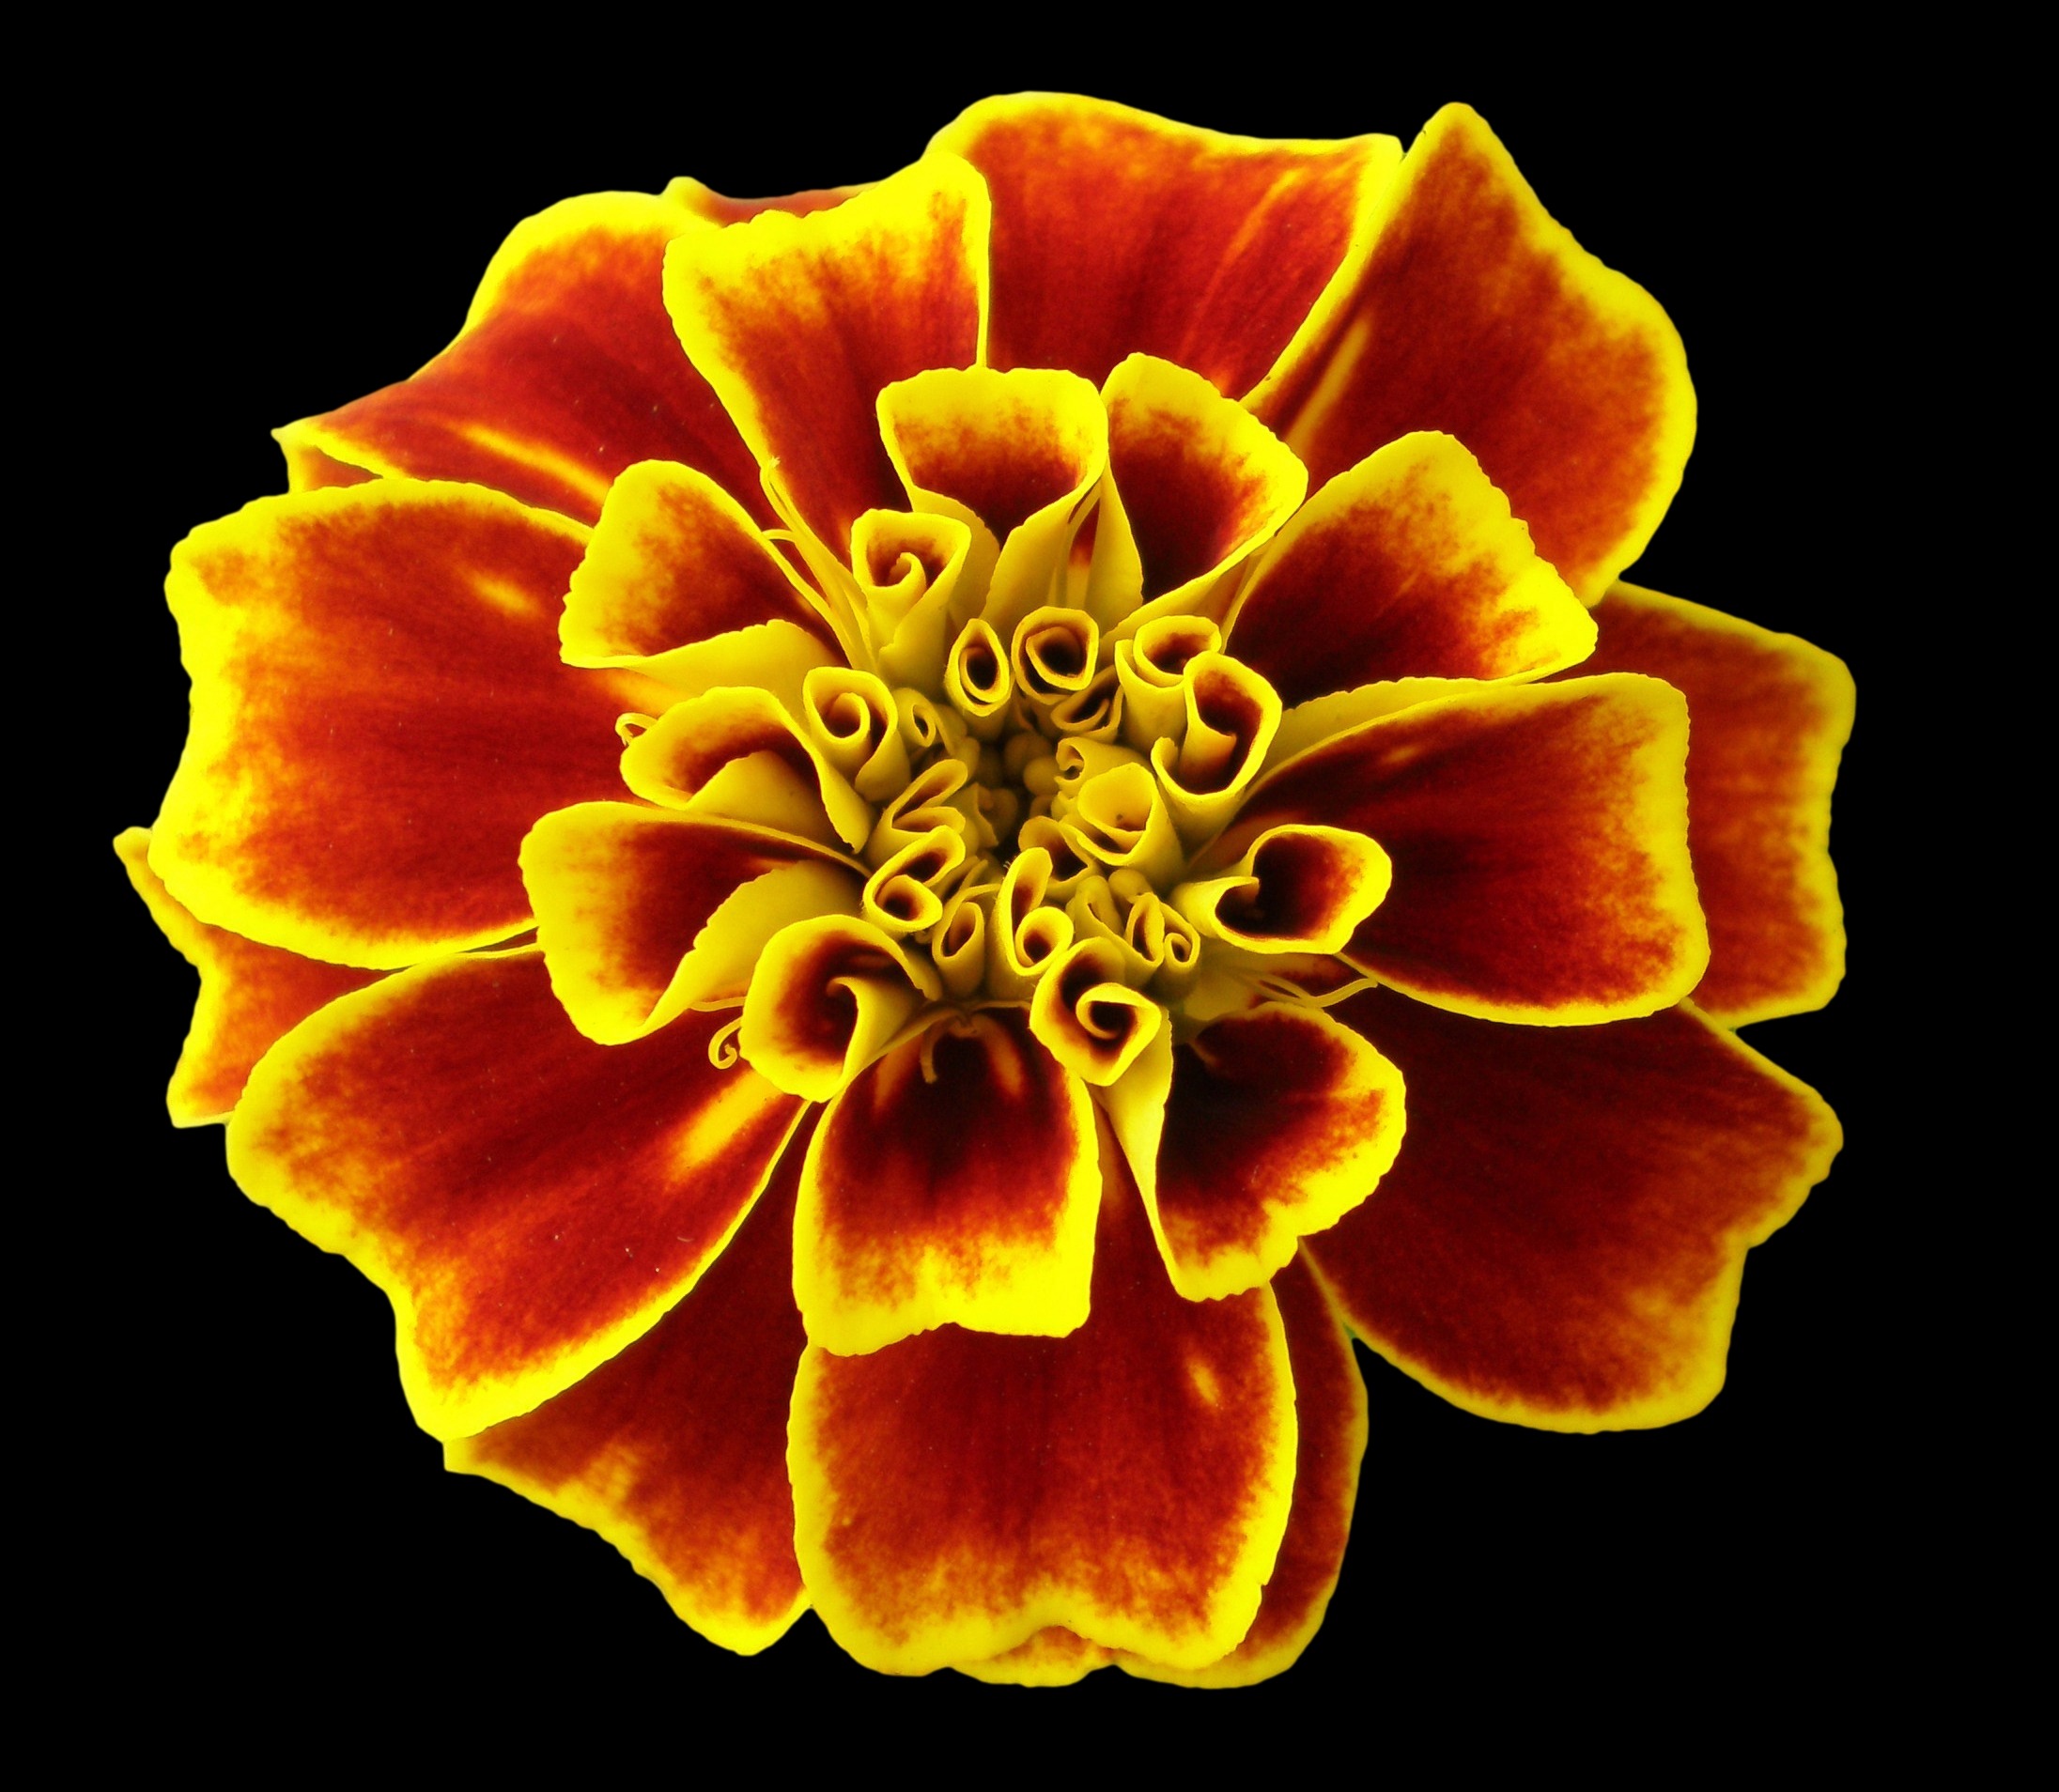
nature, plant, flower, petal, red, yellow, flora, colors, marigold, macro photography, flowering plant, plant stem, land plant